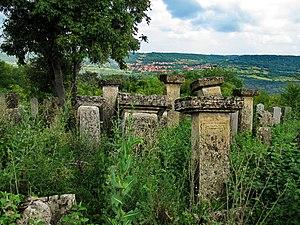
Le vieux cimetière de Rajac est situé à Rajac, dans la municipalité de Negotin et dans le district de Bor, en Serbie. Il est inscrit sur la liste des monuments culturels protégés de la République de Serbie.